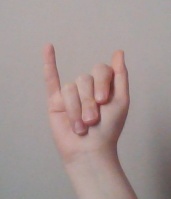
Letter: meem